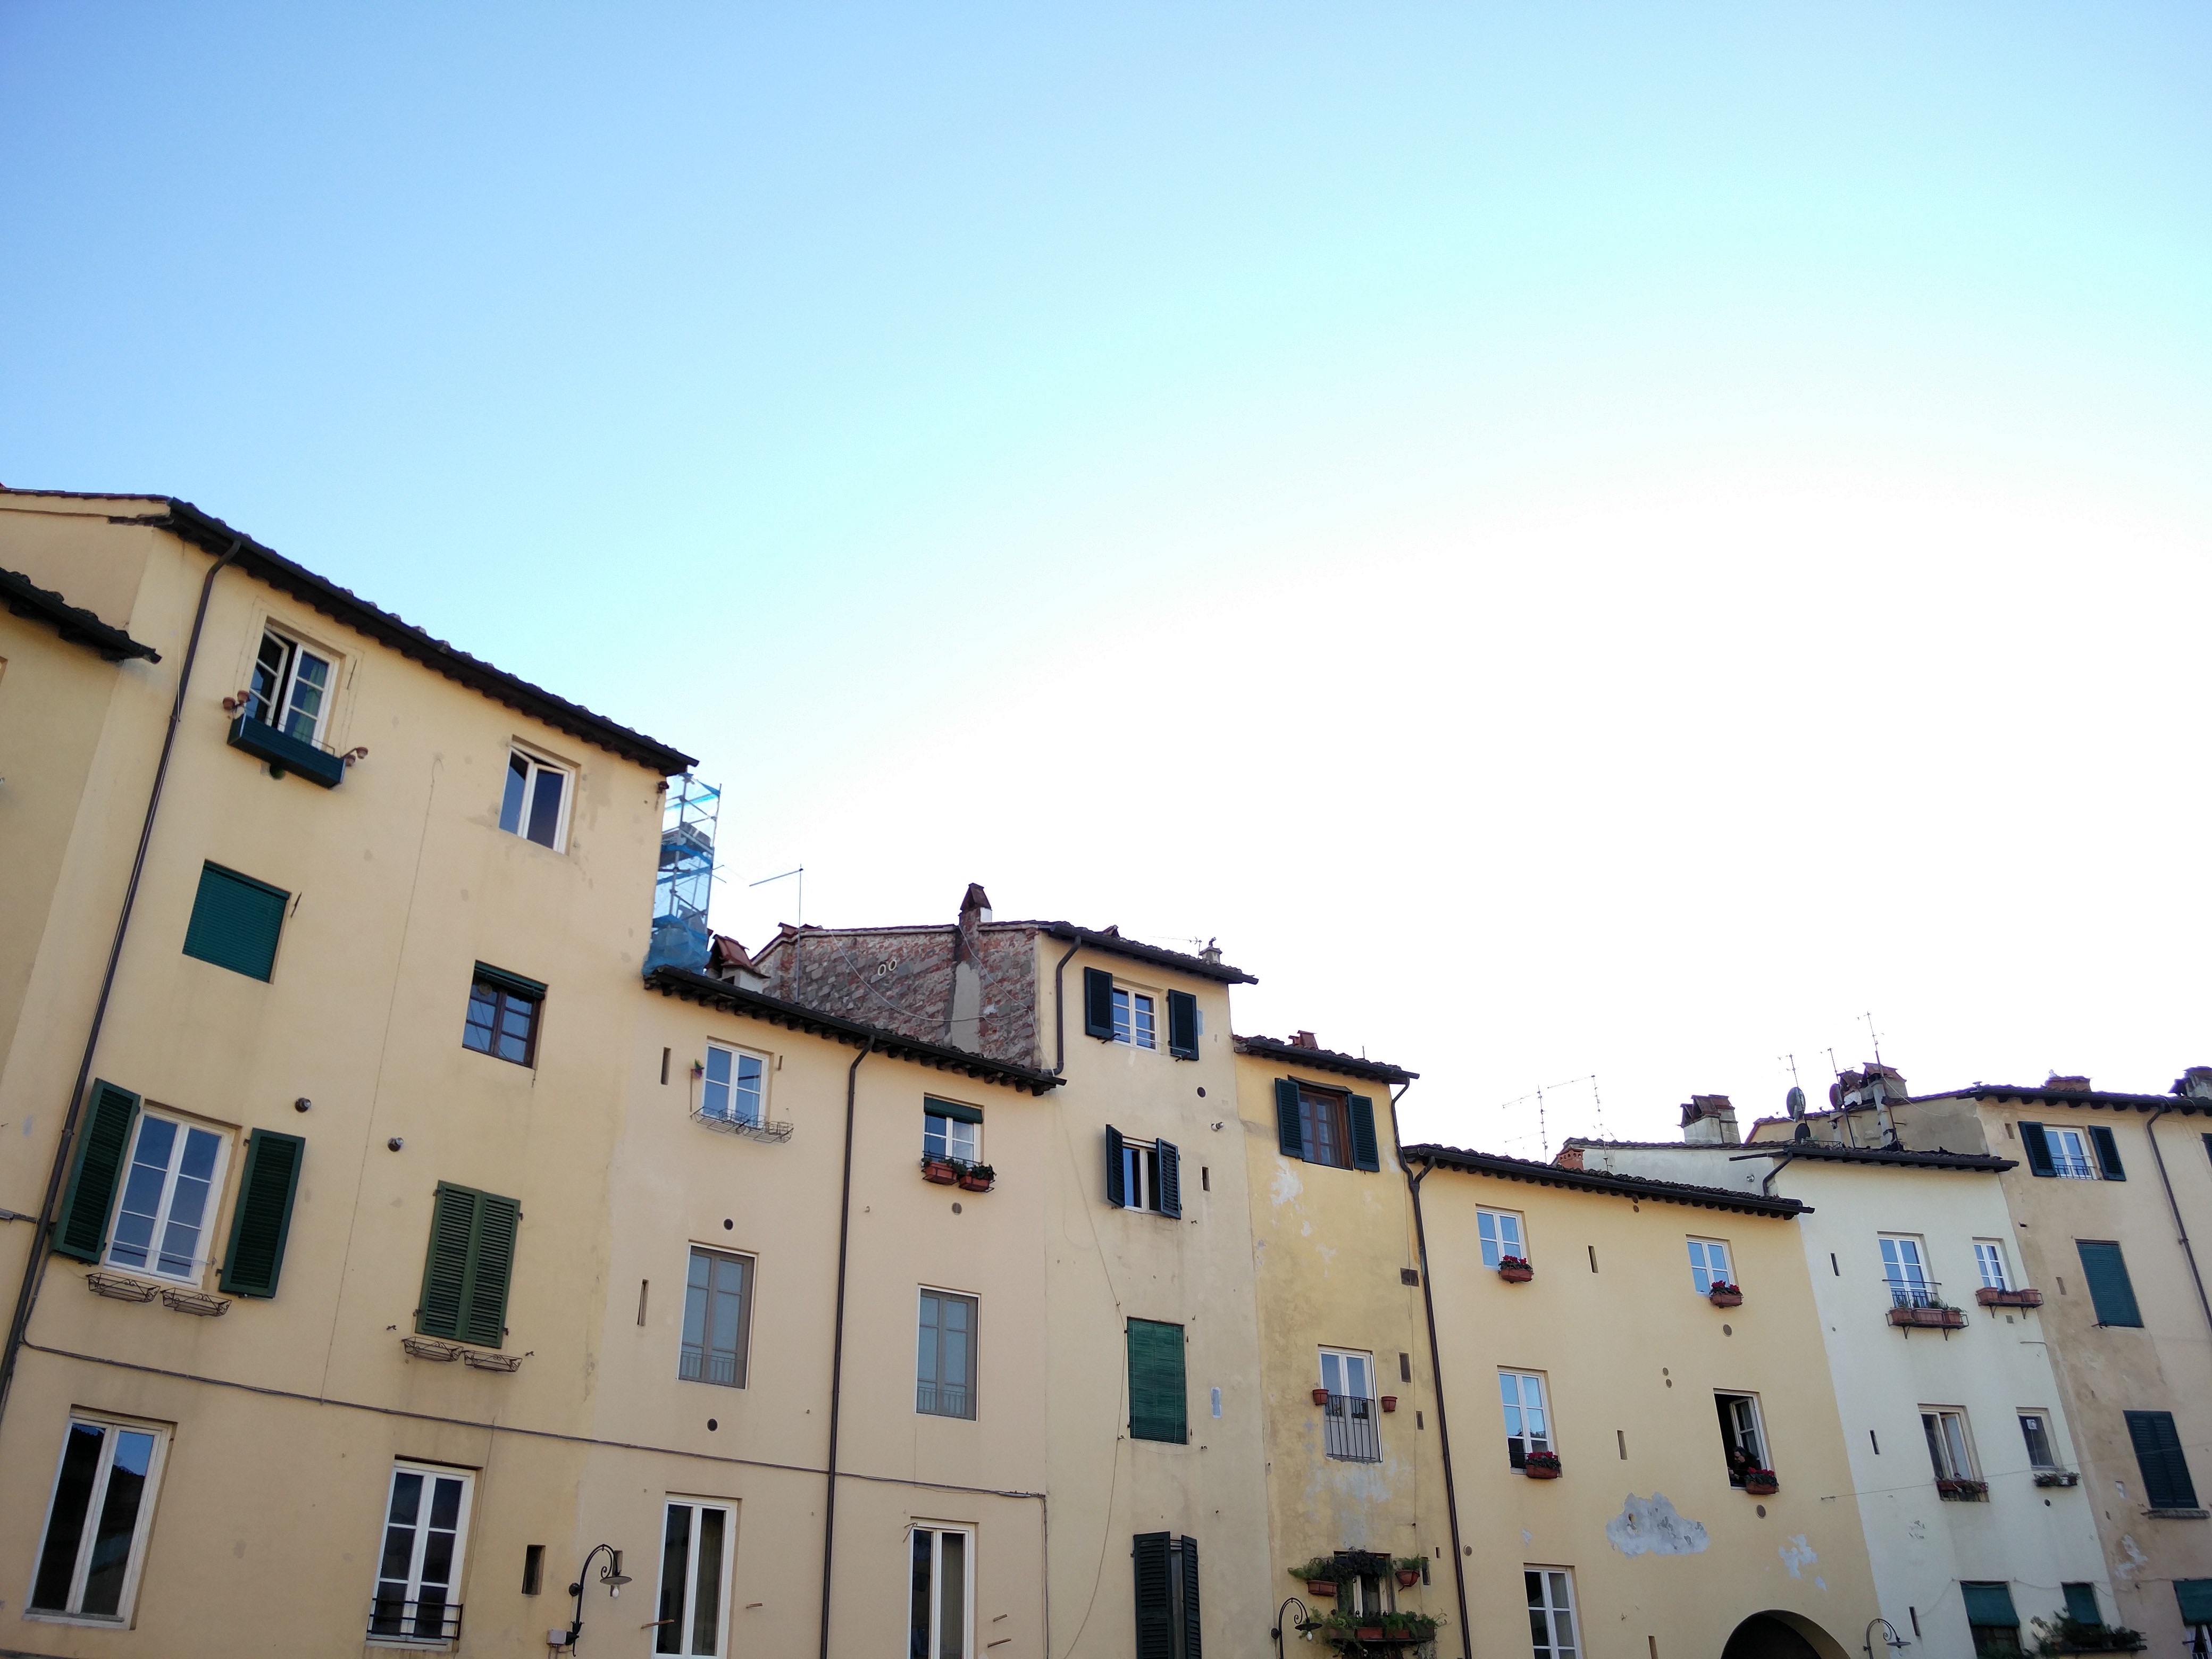
house, town, facade, property, apartment, neighbourhood, residential area